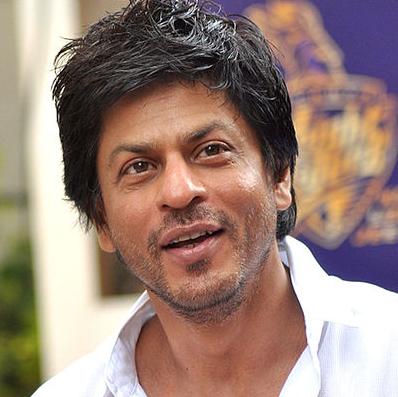
Age: 46